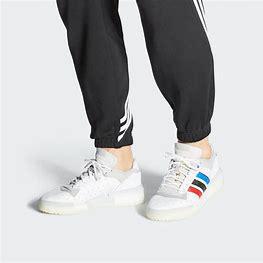
Brand: adidas
Model: originals Adidas Originals Rivalry Rm